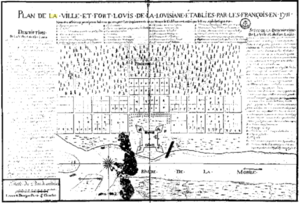
Plan du fort Louis de la Louisiane réalisé par Chevillot en 1711.
Fort Condé est un fort français construit au tout début du XVIIIᵉ siècle en Nouvelle-France.